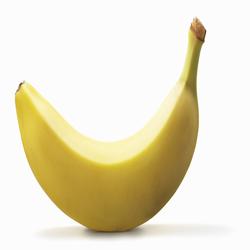
Label: Banana